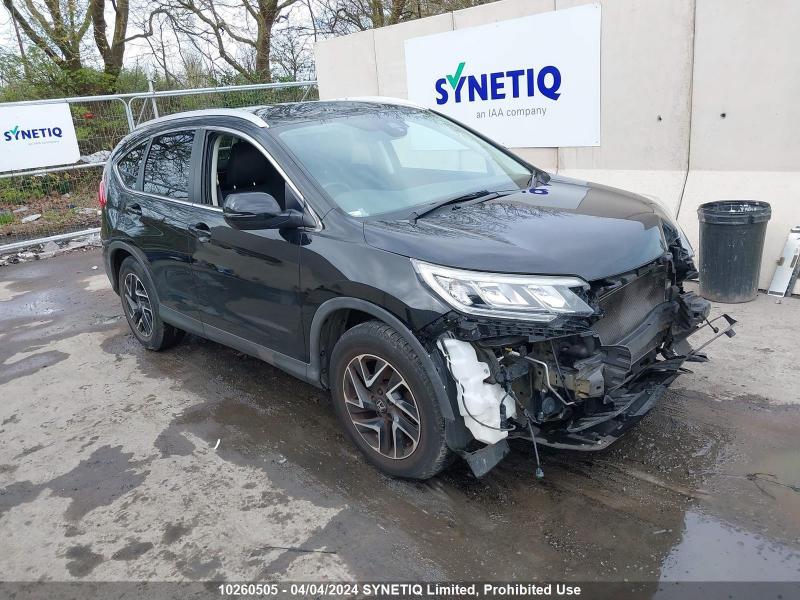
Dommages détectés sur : plaque d'immatriculation avant, pare-choc avant, capot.
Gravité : majeur